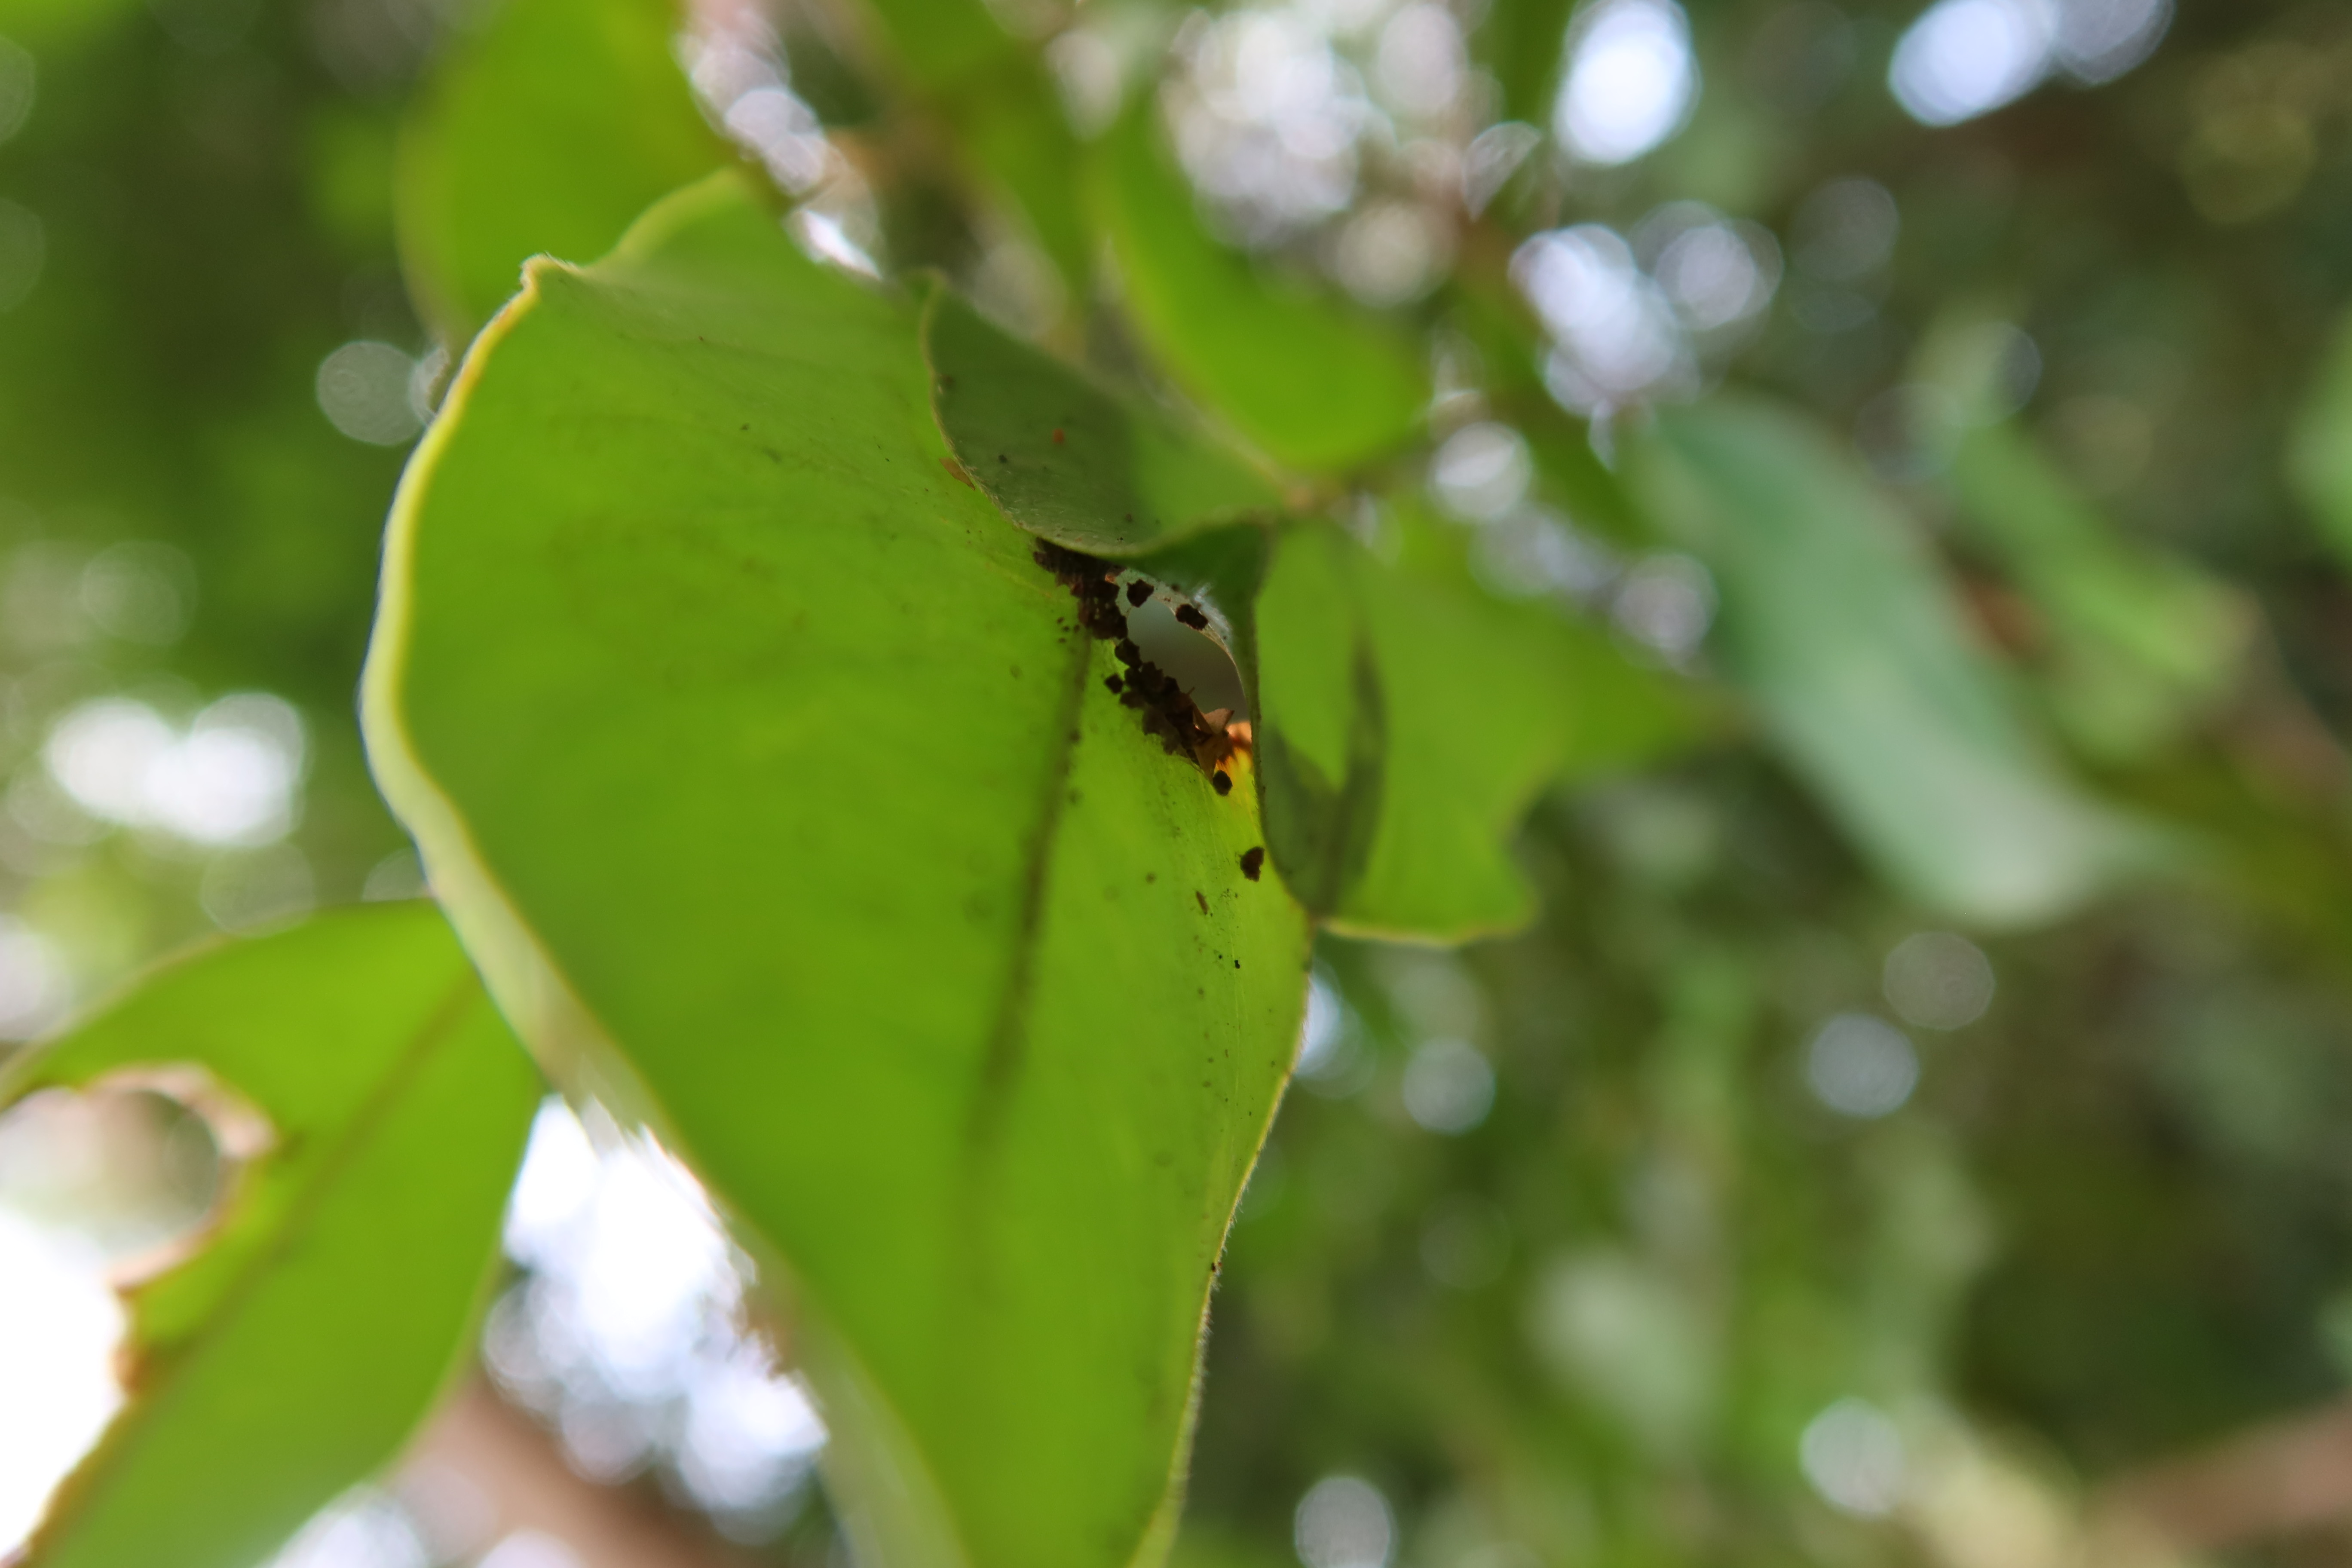
Label: Brown clumps